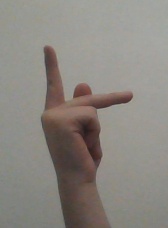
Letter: dha